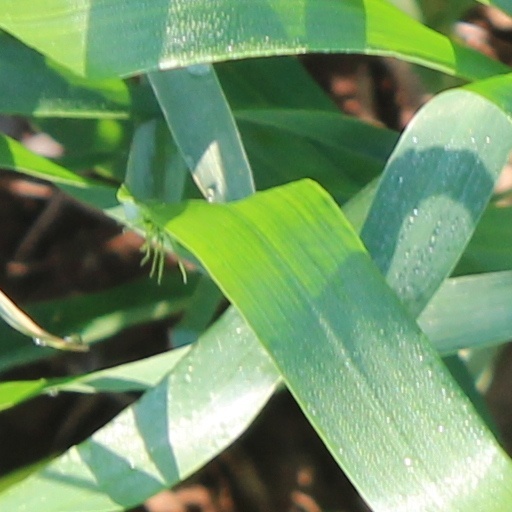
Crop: wheat